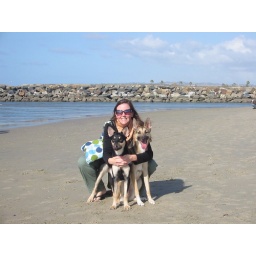
dog beach in ob